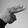
ASL letter: H